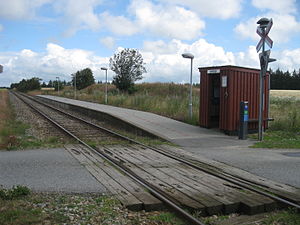
Dyreby Station
Dyreby Station
Dyreby Station
Dyreby Station er en dansk jernbanestation i Dyreby.